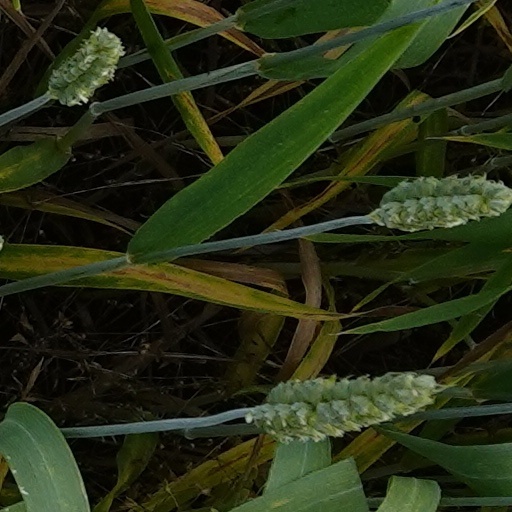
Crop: wheat